Classical music

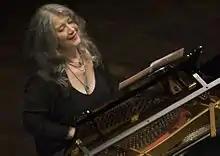
Martha Argerich at the Kirchner Cultural Centre, Buenos Aires

In 2013, an article in "Mother Jones" stated that while "[m]any prestigious orchestras have significant female membership—women outnumber men in the New York Philharmonic's violin section—and several renowned ensembles, including the National Symphony Orchestra, the Detroit Symphony, and the Minnesota Orchestra, are led by women violinists", the double bass, brass, and percussion sections of major orchestras "...are still predominantly male". A 2014 BBC article stated that the "...introduction of 'blind' auditions, where a prospective instrumentalist performs behind a screen so that the judging panel can exercise no gender or racial prejudice, has seen the gender balance of traditionally male-dominated symphony orchestras gradually shift."